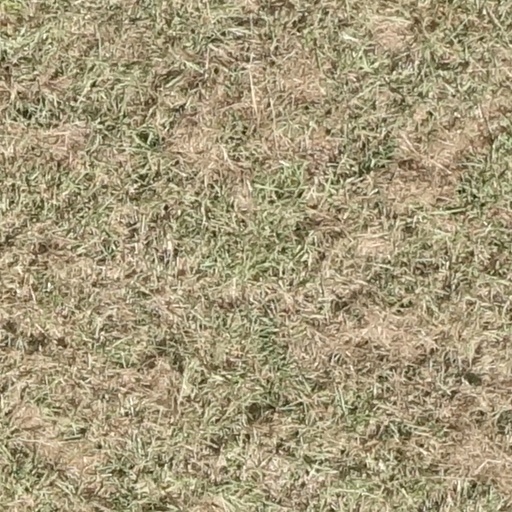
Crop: sorghum